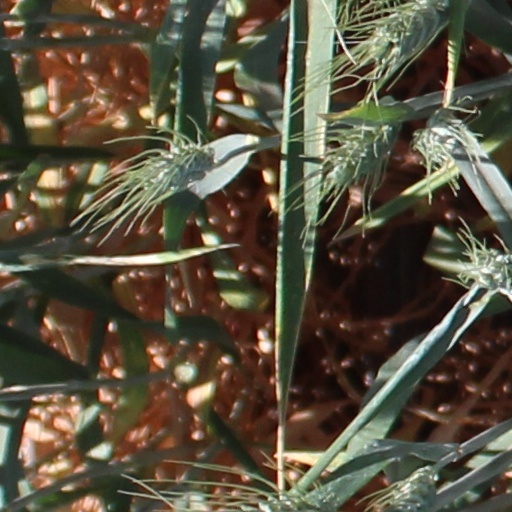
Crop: wheat